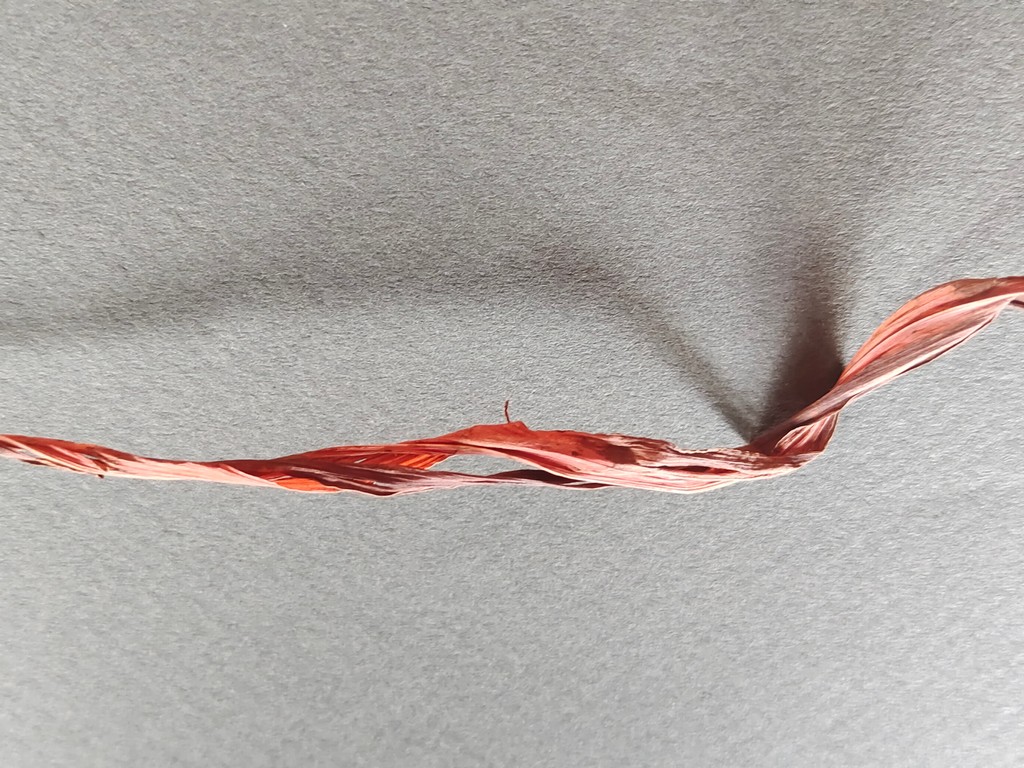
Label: Dried